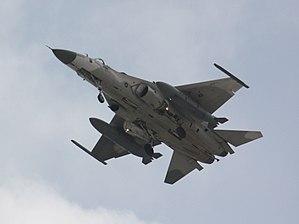
La quatrième génération de chasseur à réaction est une classification générale des avions de combat mis en service entre 1980 et 2005. Elle représente des concepts et designs développés dans les années 1970.